Railworld Wildlife Haven

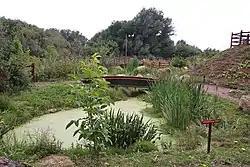
"Railworld Wildlife Haven"

Railworld Wildlife Haven is a charity in Peterborough which has a nature haven, a model railway and other exhibits. It is located on a landscaped former coal storage yard which once served Peterborough Power Station.